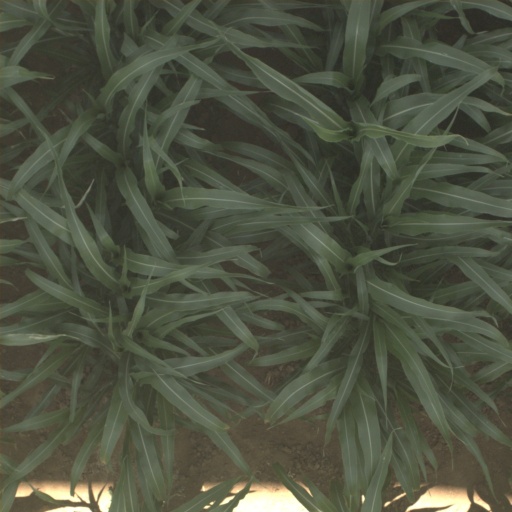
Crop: sorghum